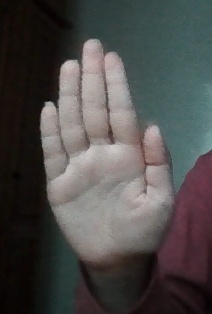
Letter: seen